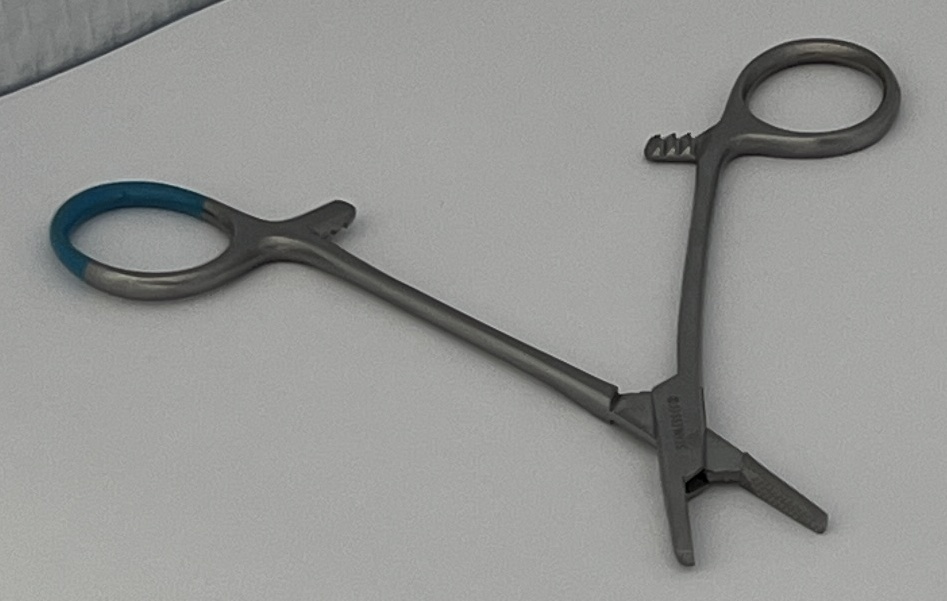
Hinged instrument state: open